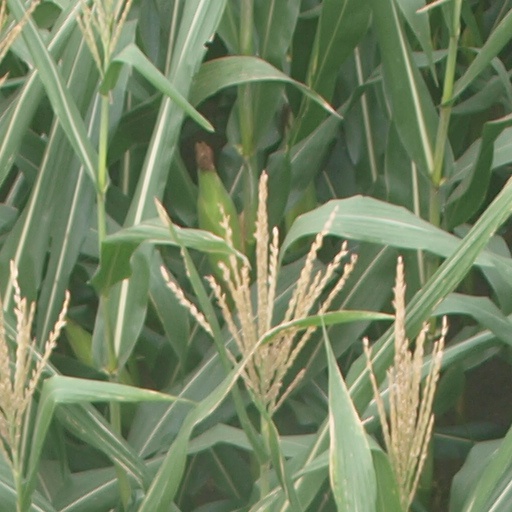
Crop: maize; corn